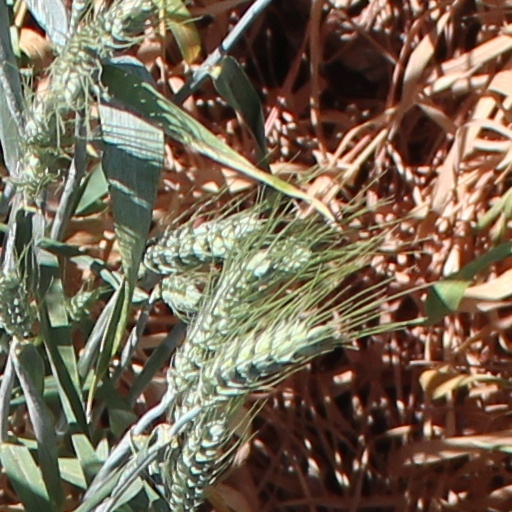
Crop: wheat